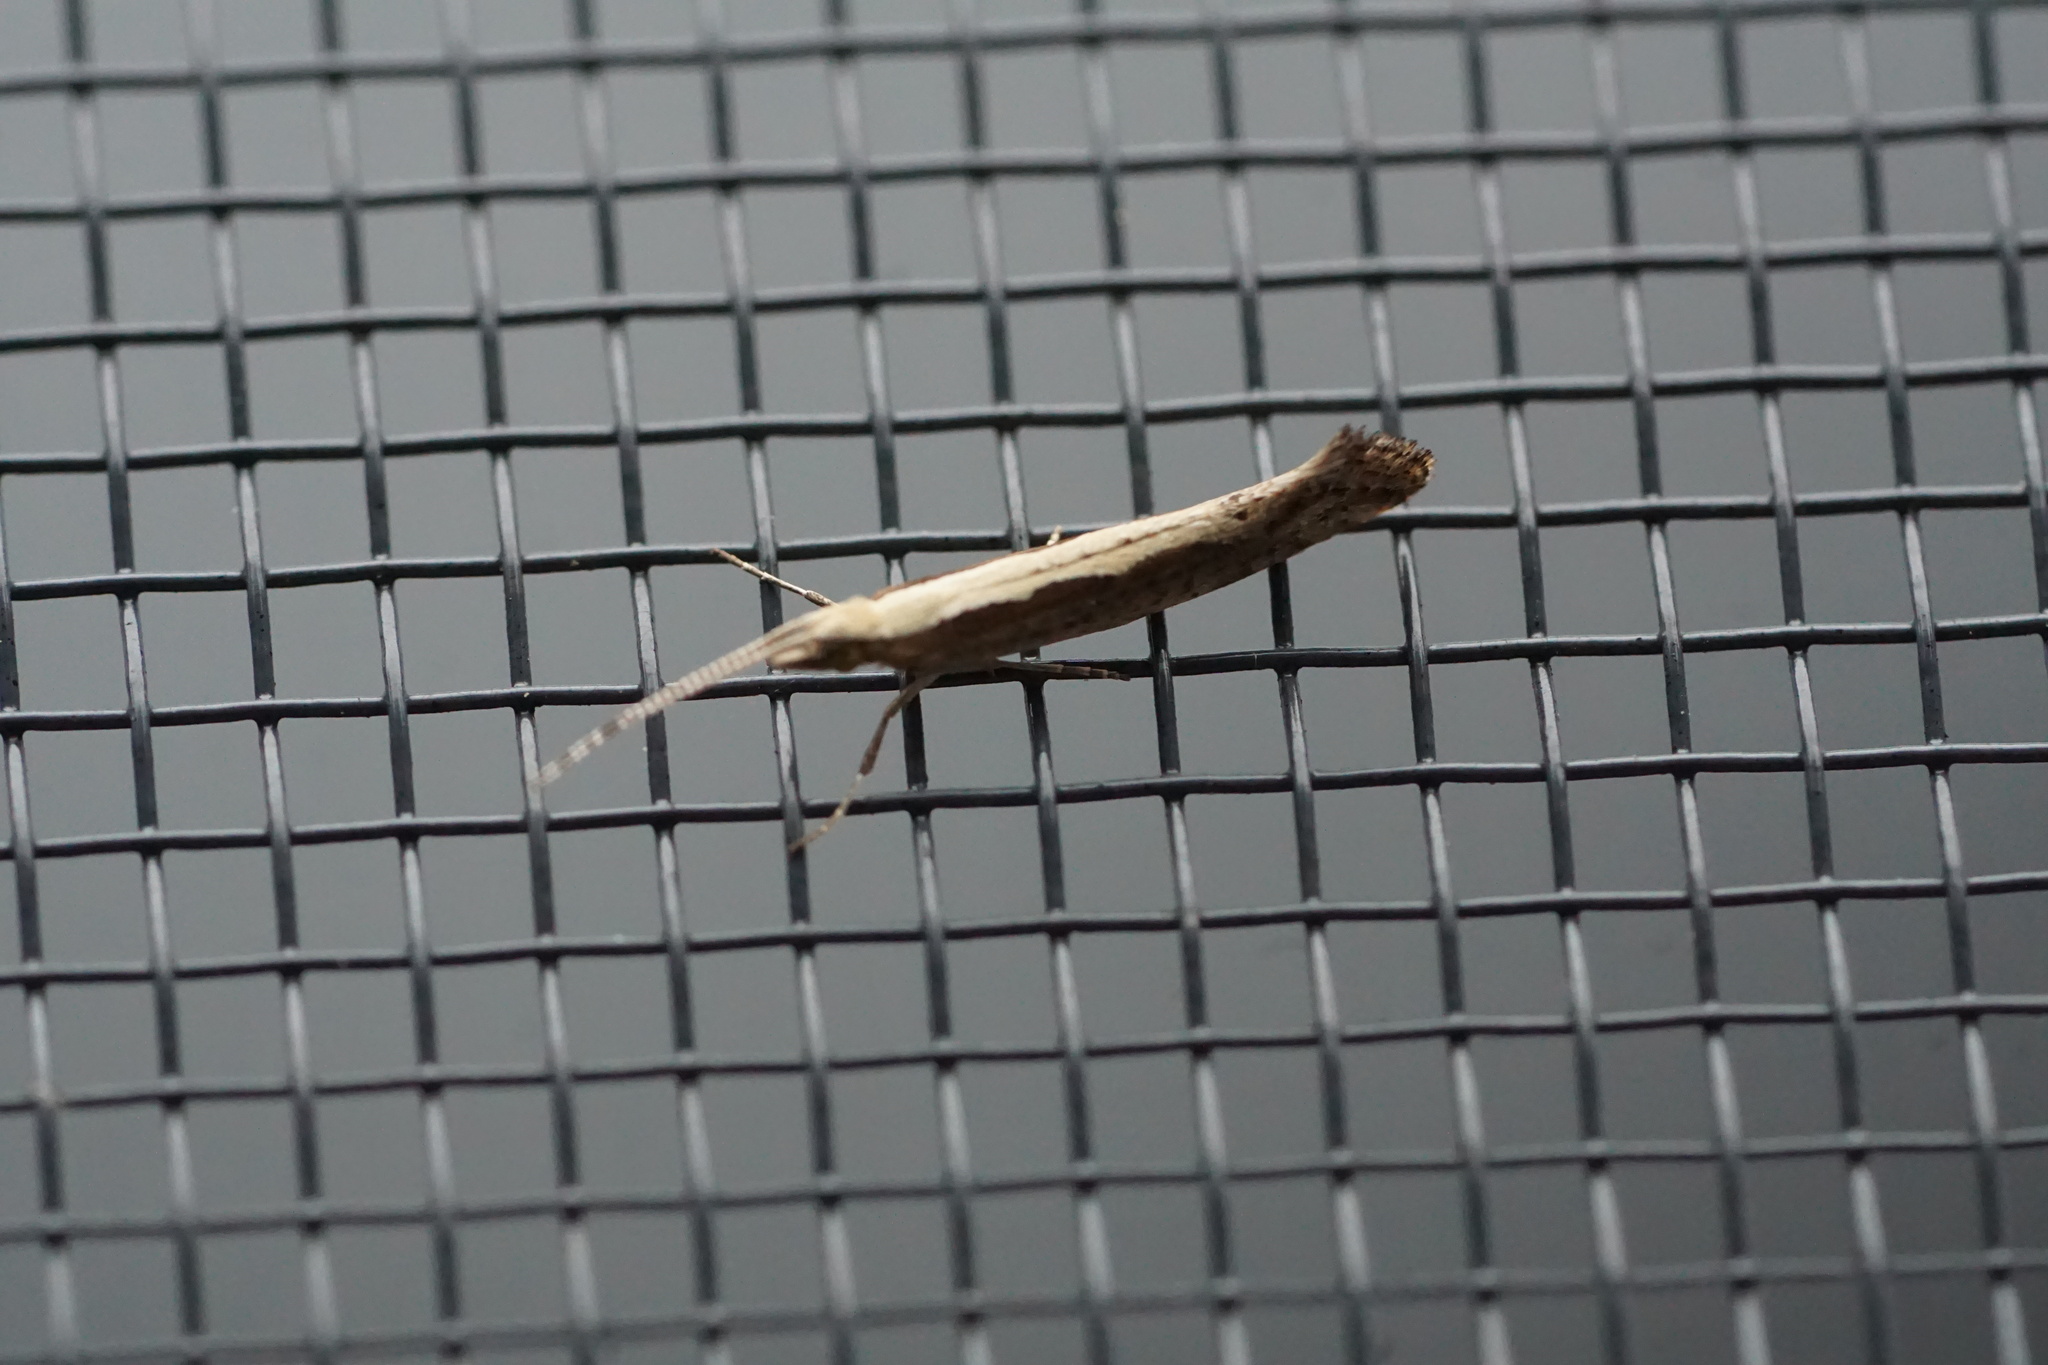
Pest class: diamondback_moth